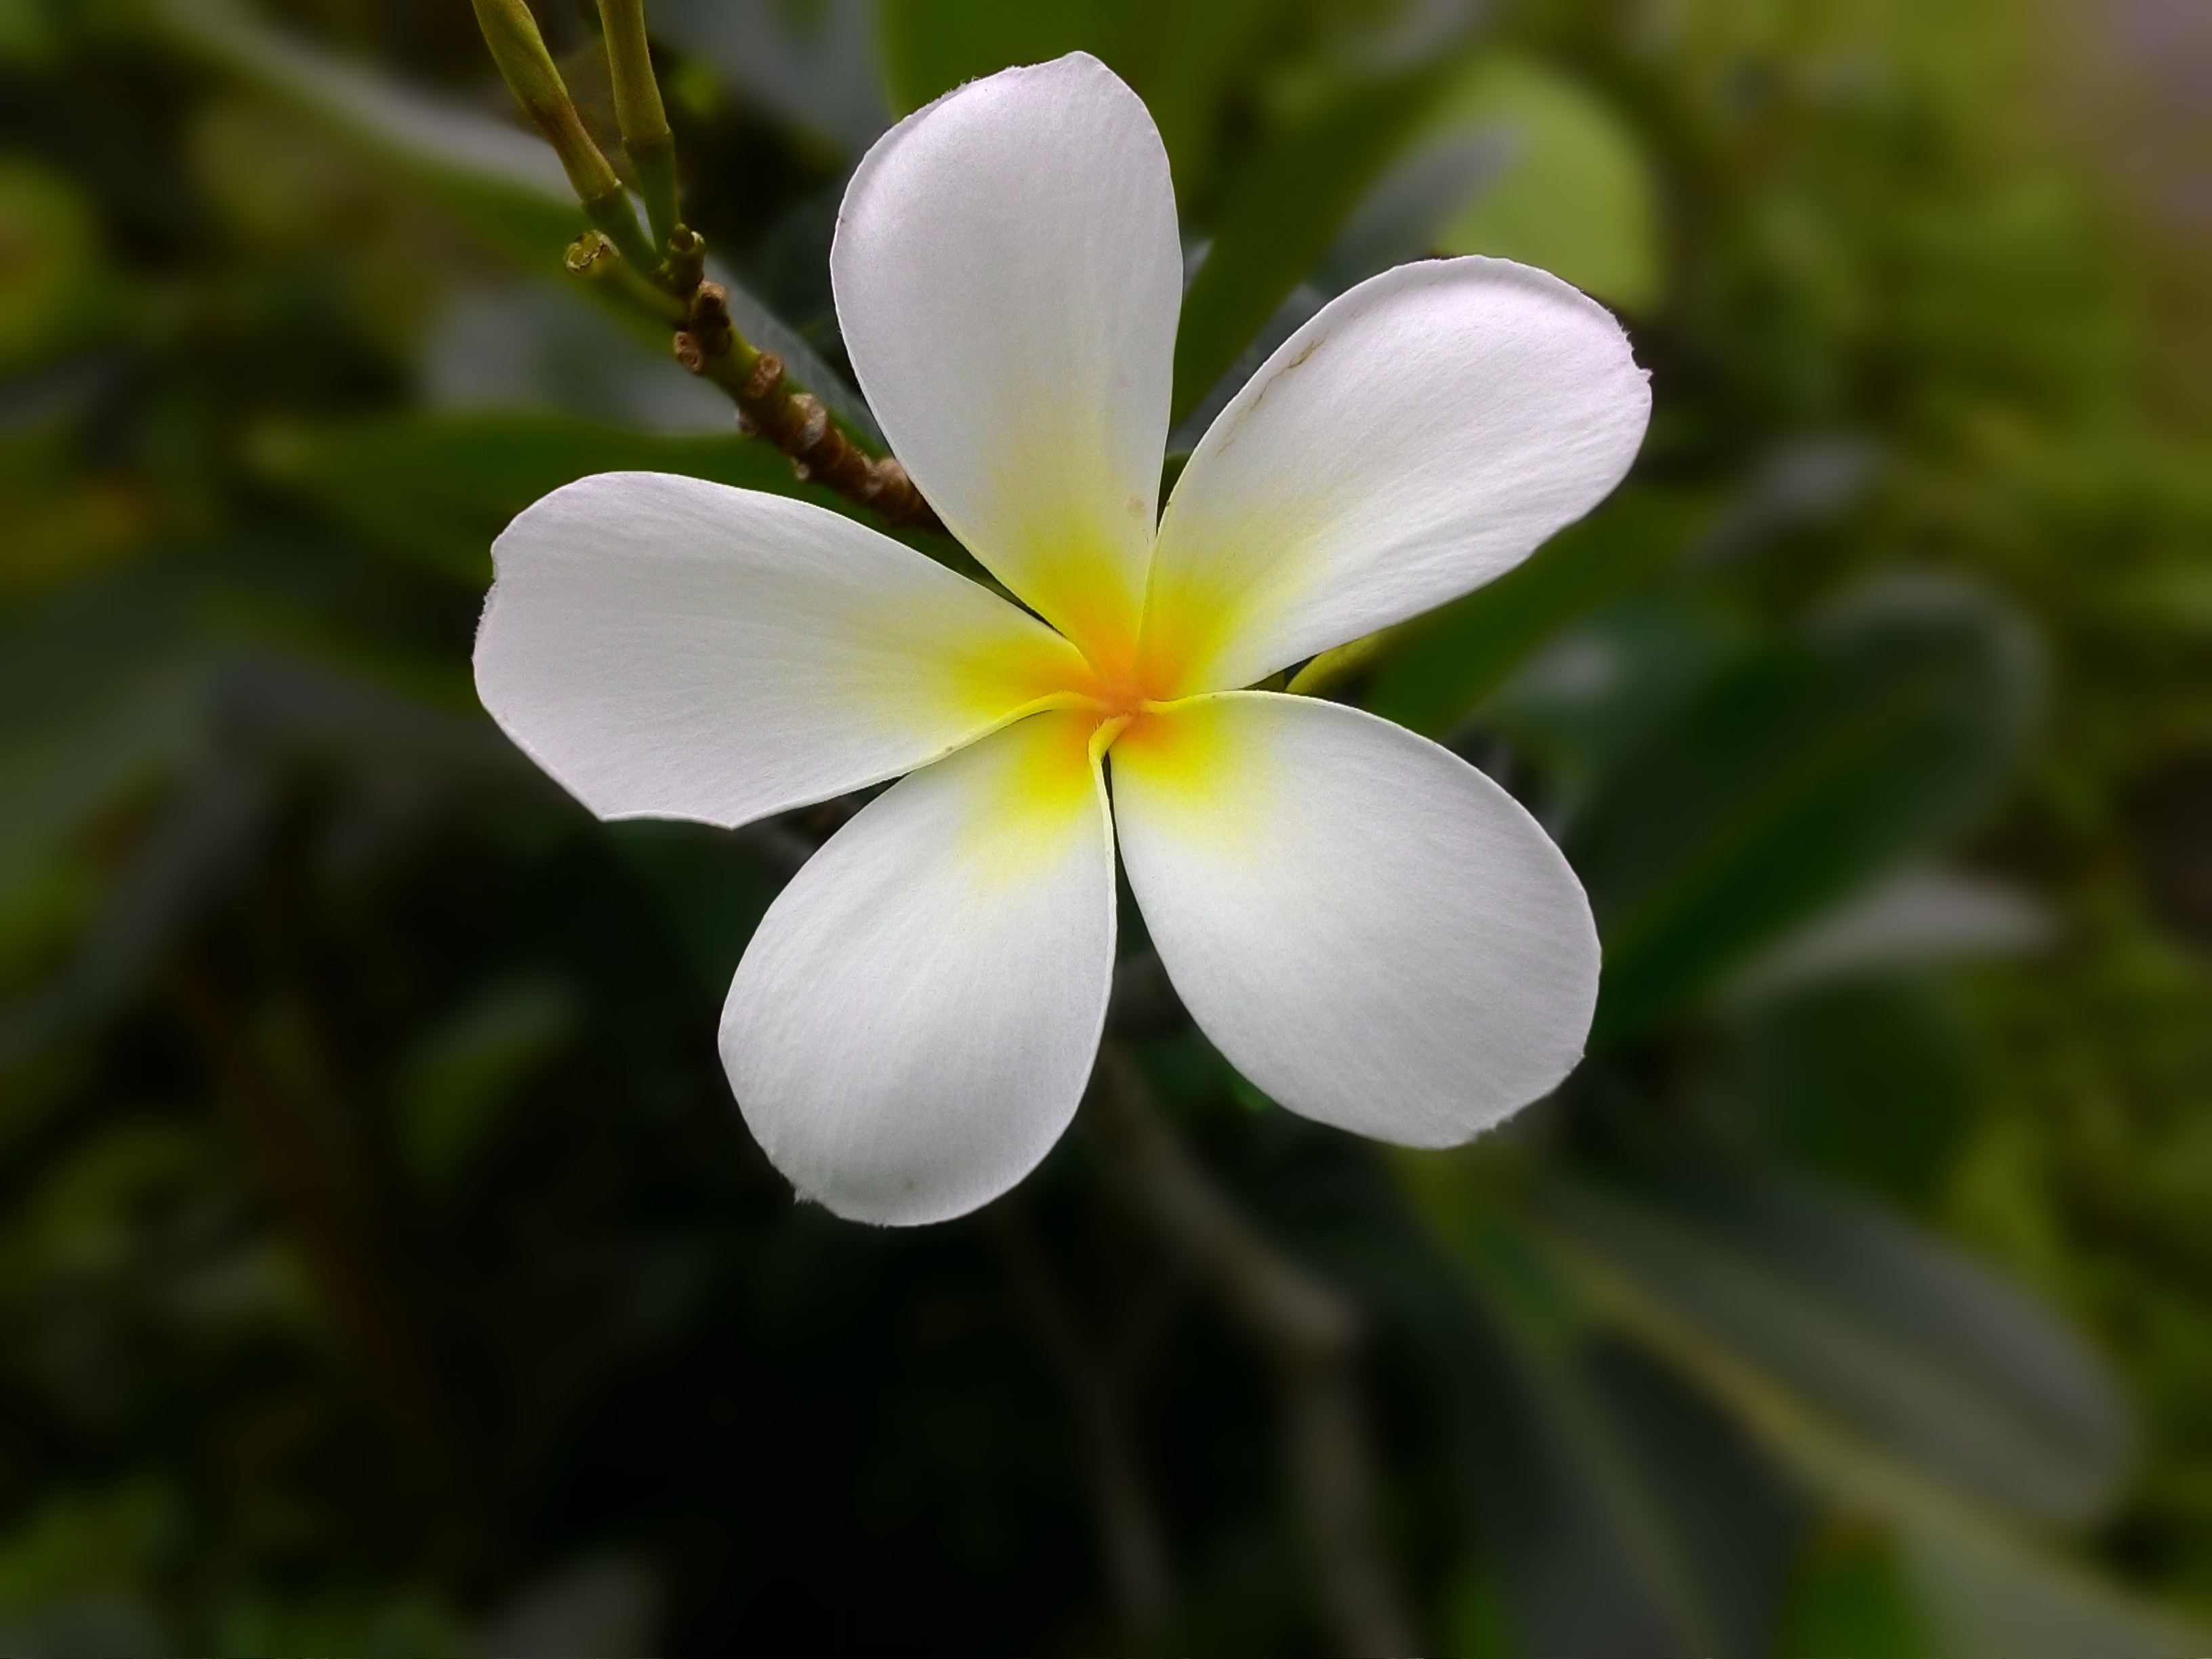
nature, blossom, plant, white, flower, petal, bloom, summer, floral, spring, macro, natural, botany, yellow, flora, wildflower, close up, macro photography, flowering plant, land plant